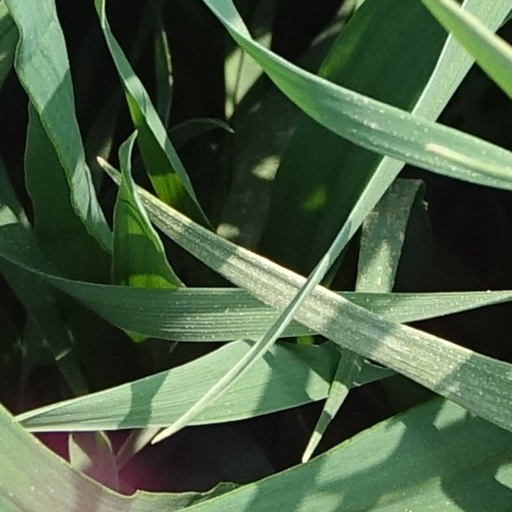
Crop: wheat